War

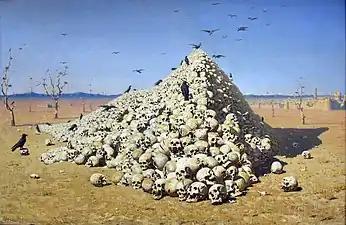
"The Apotheosis of War" (1871) by Vasily Vereshchagin

Crofoot and Wrangham have argued that warfare, if defined as group interactions in which "coalitions attempt to aggressively dominate or kill members of other groups", is a characteristic of most human societies. Those in which it has been lacking "tend to be societies that were politically dominated by their neighbors".